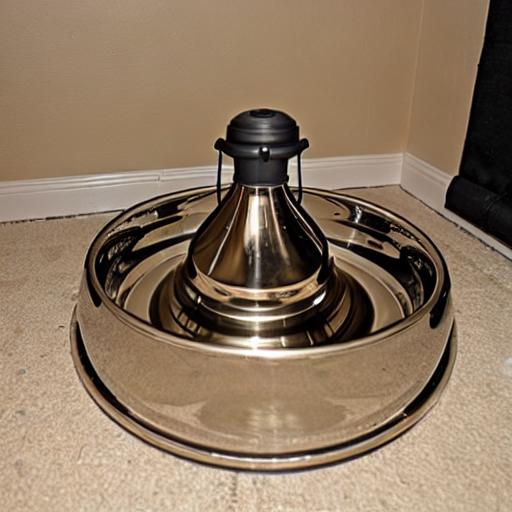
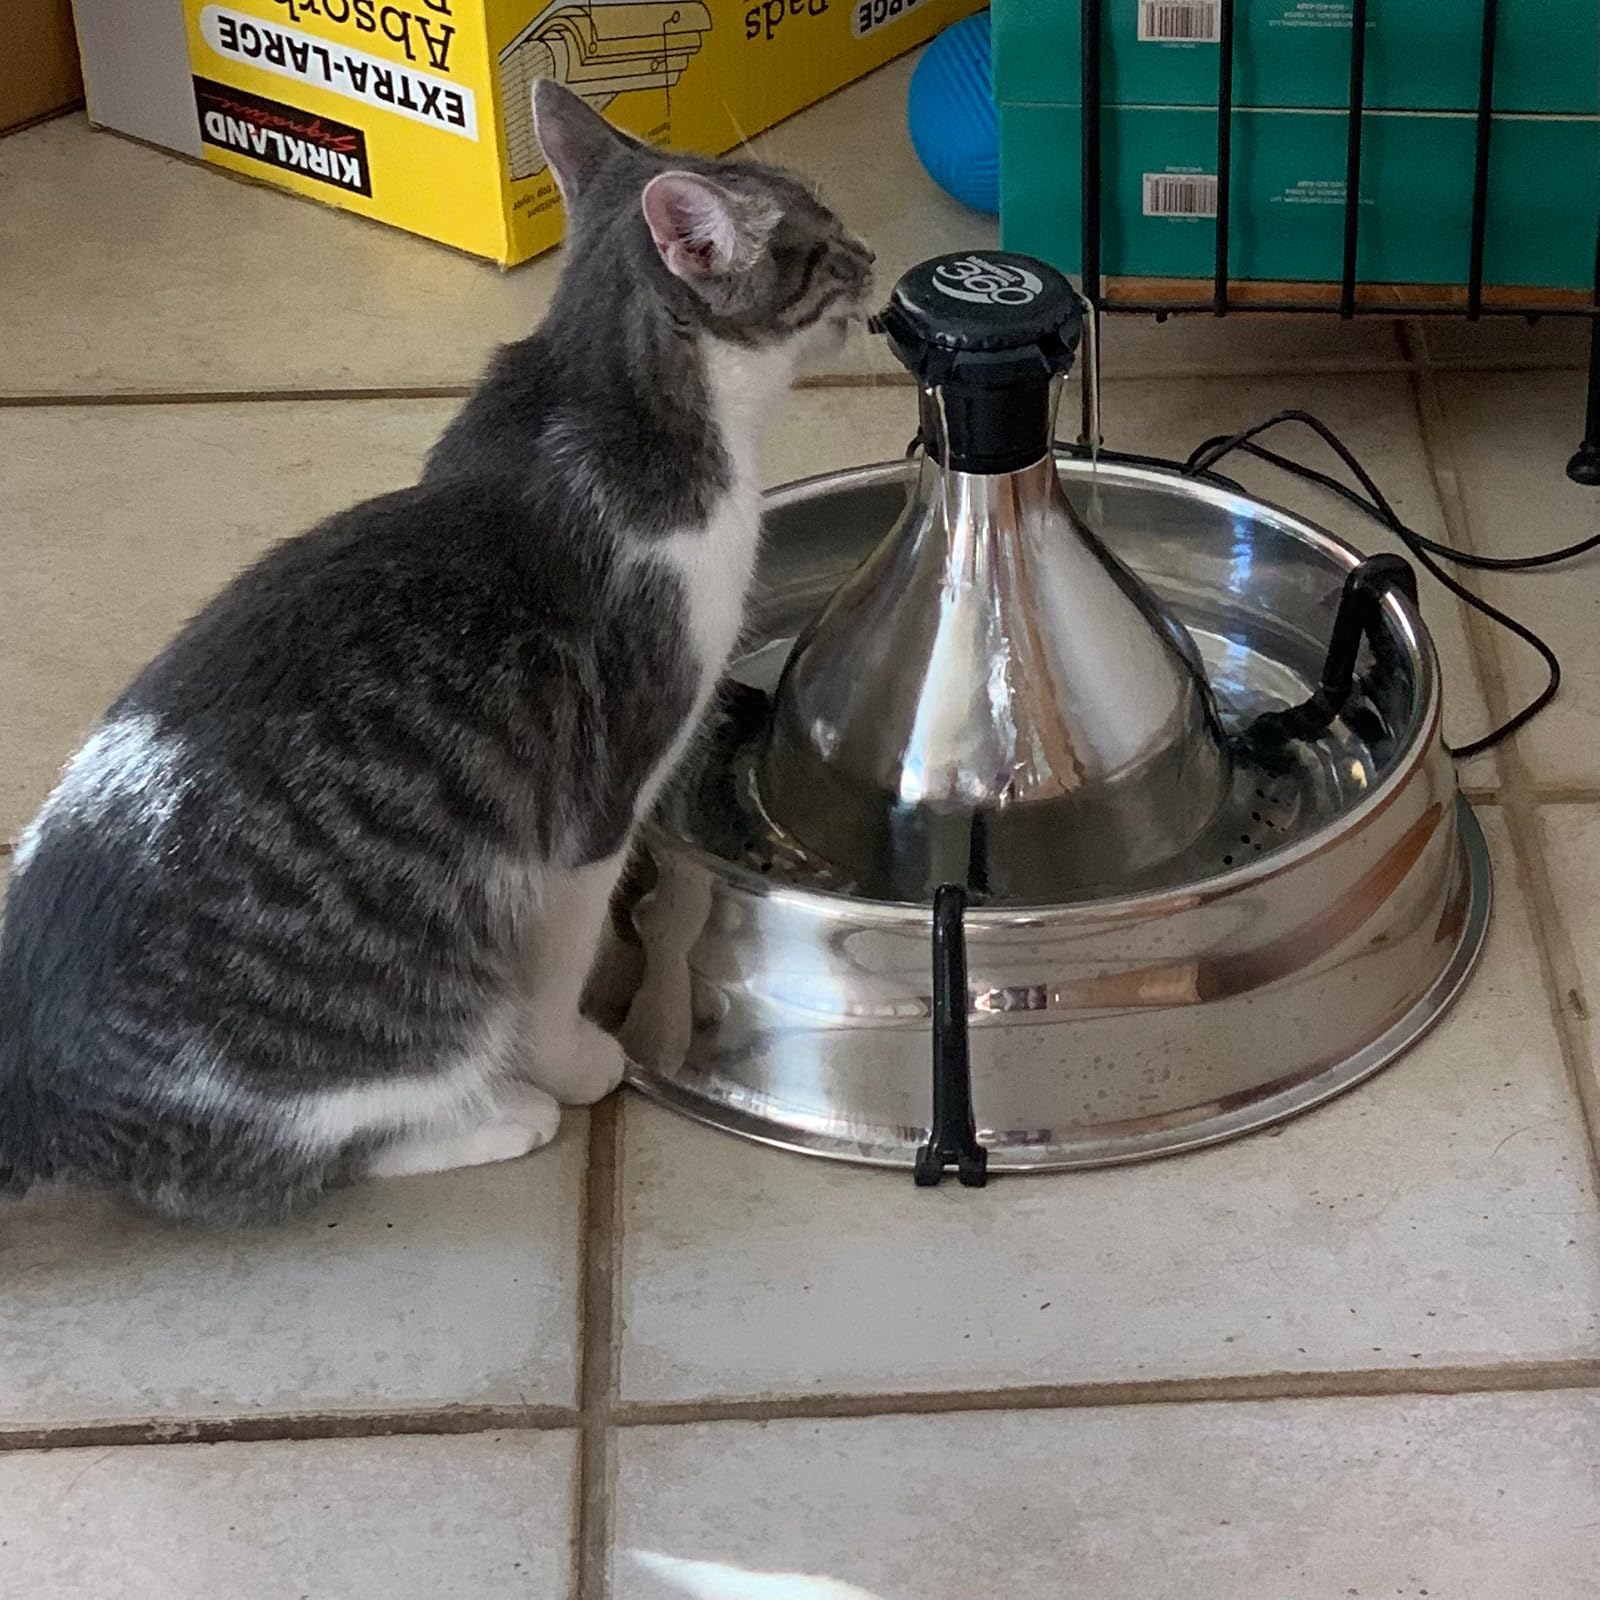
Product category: items_bowl
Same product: no